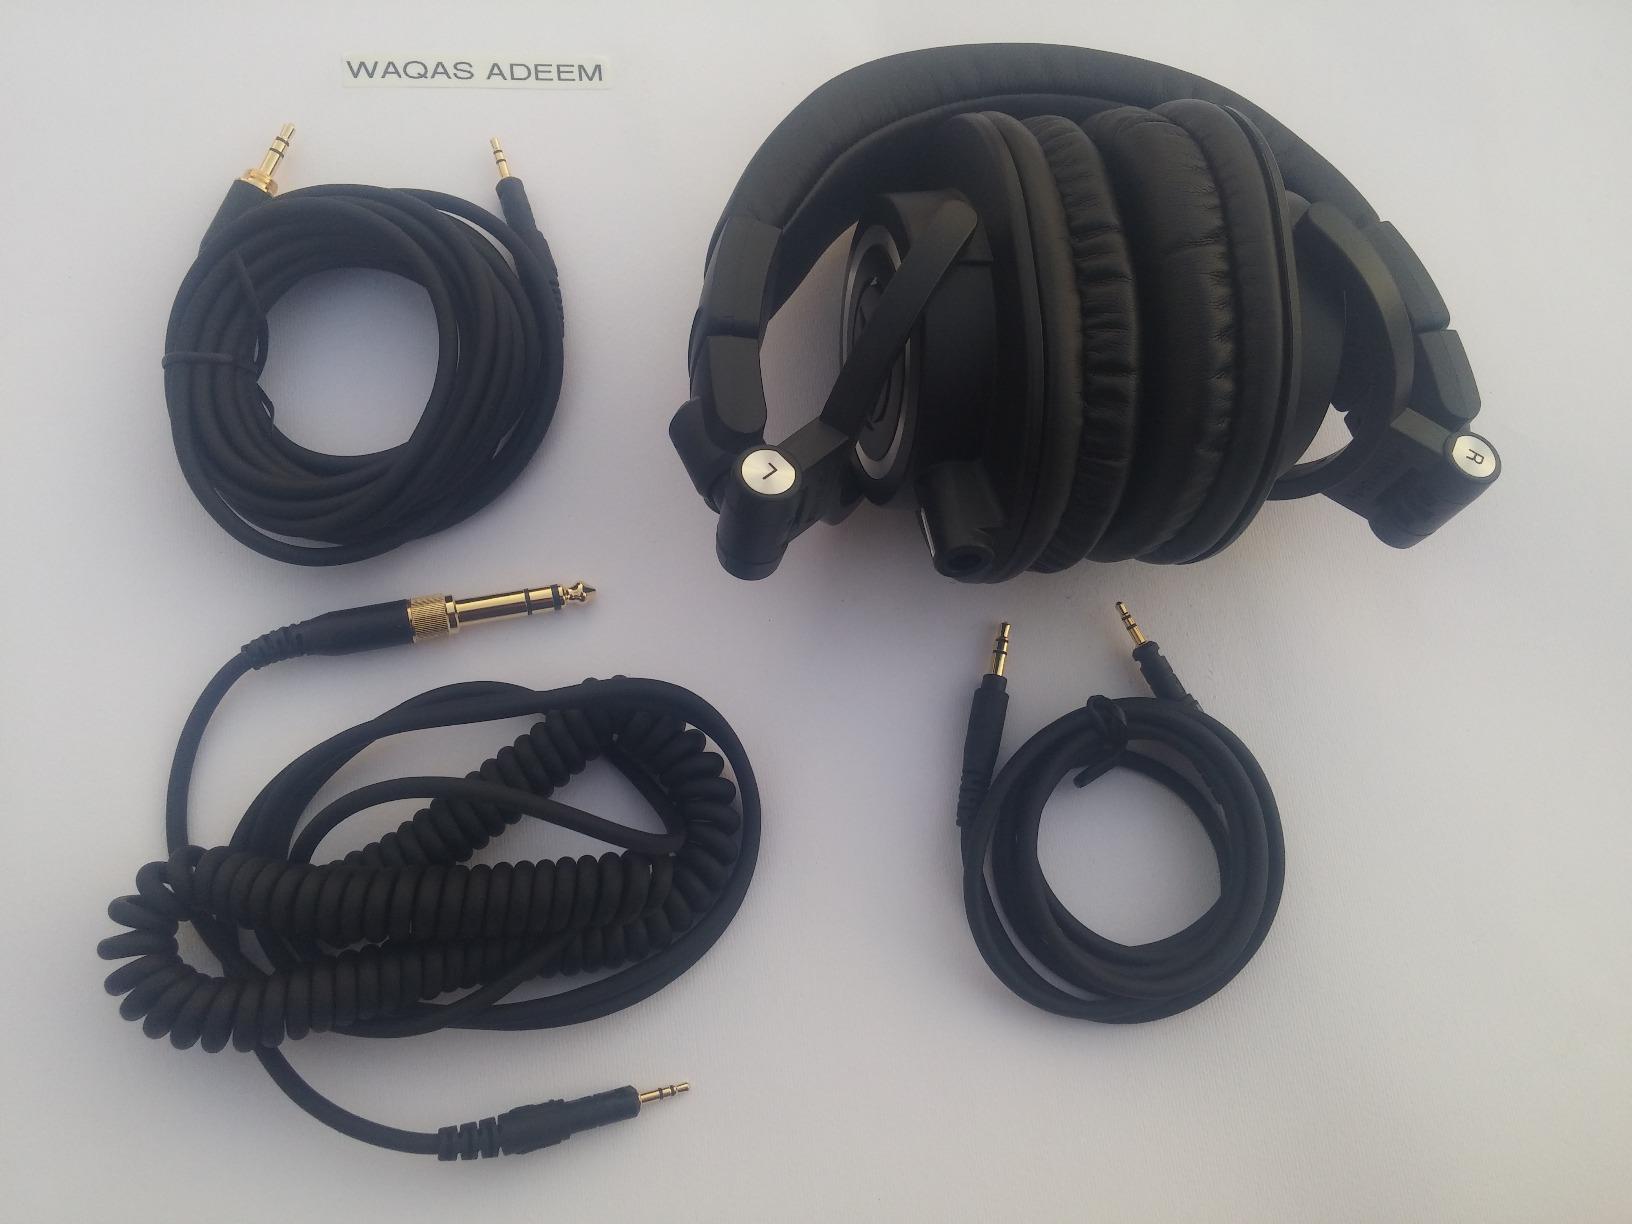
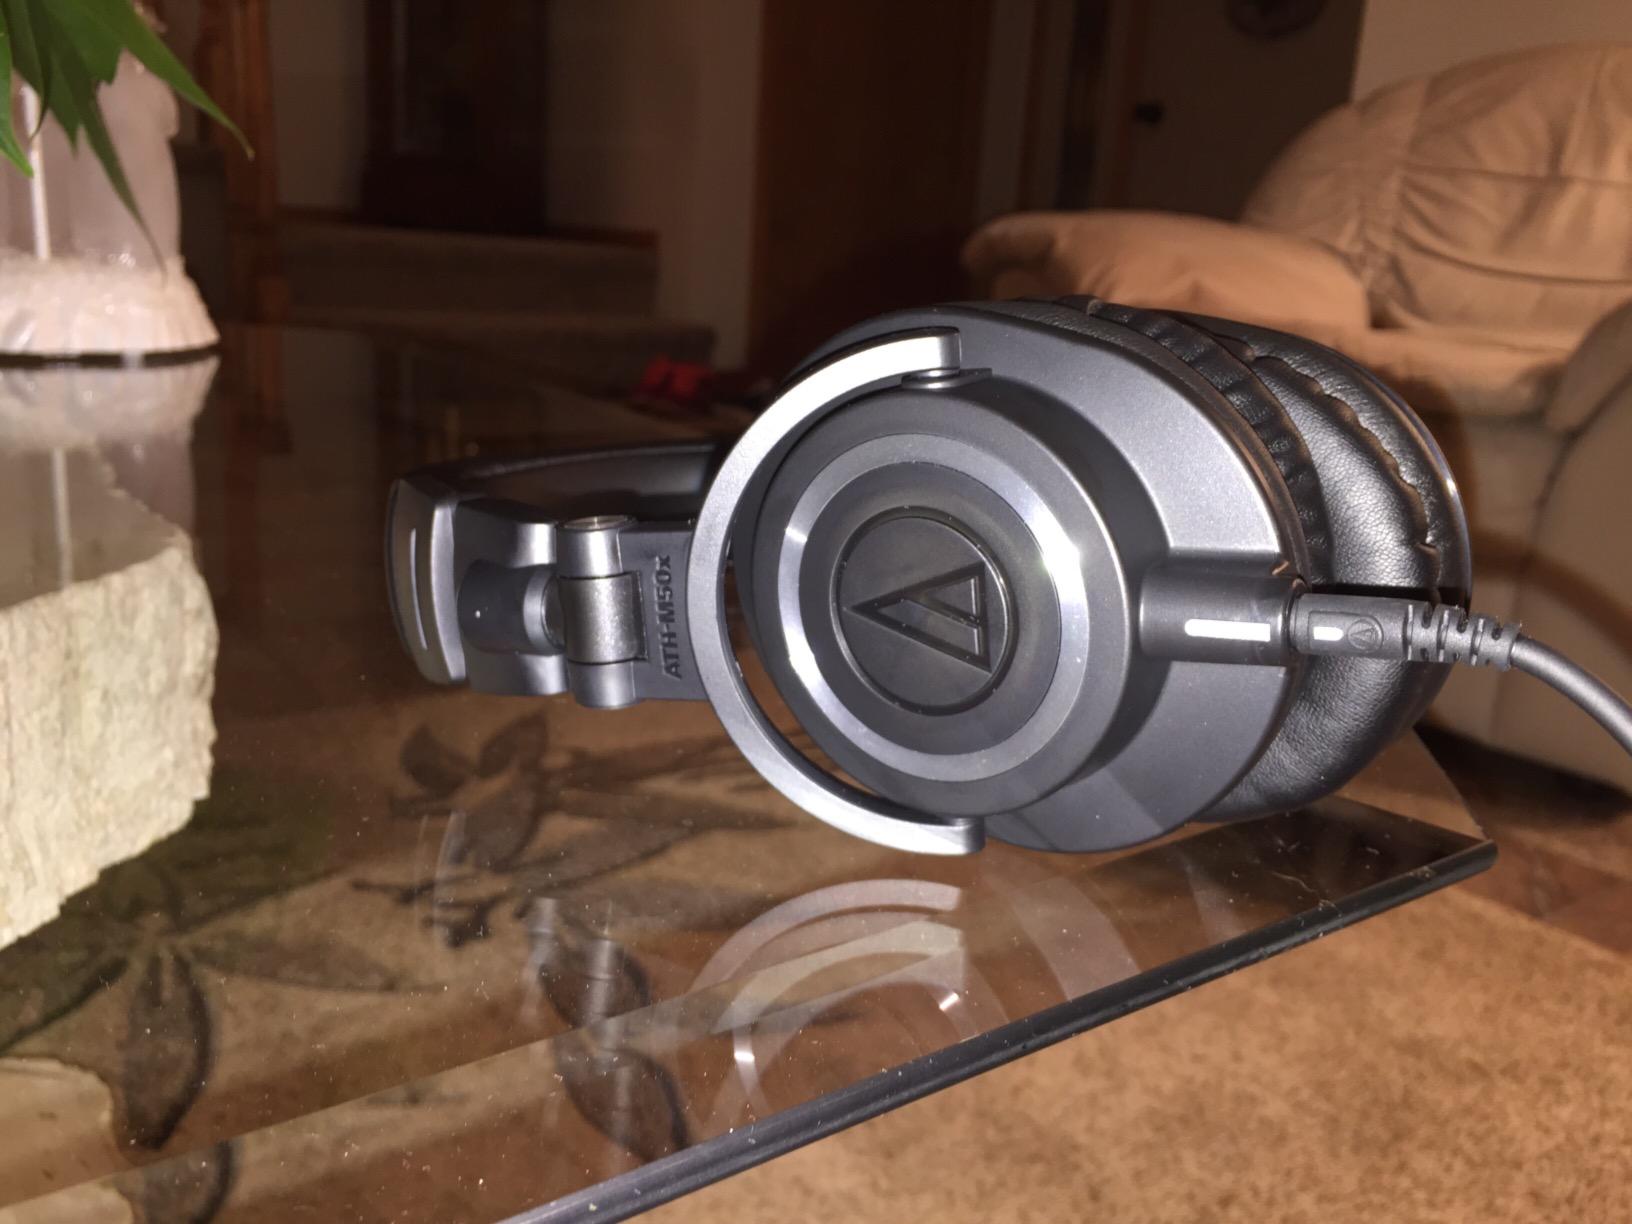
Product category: headphones
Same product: yes